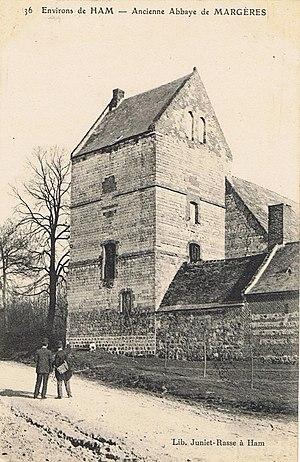
Carte postale
Douilly est une commune française située dans le département de la Somme, en région Hauts-de-France.